Michael Lett

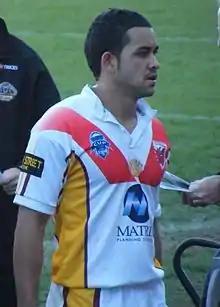

Michael Lett (born 11 March 1987) is an Australian former professional rugby league footballer who played in the 2000s and 2010s. He played in the NRL for the Sydney Roosters, St. George Illawarra Dragons and the Canterbury-Bankstown Bulldogs usually in the centres.